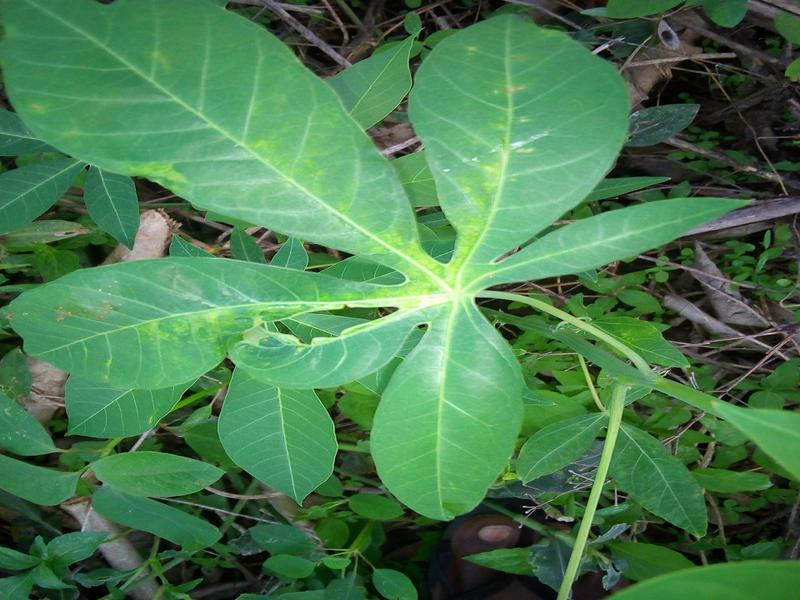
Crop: cassava
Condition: mosaic_disease